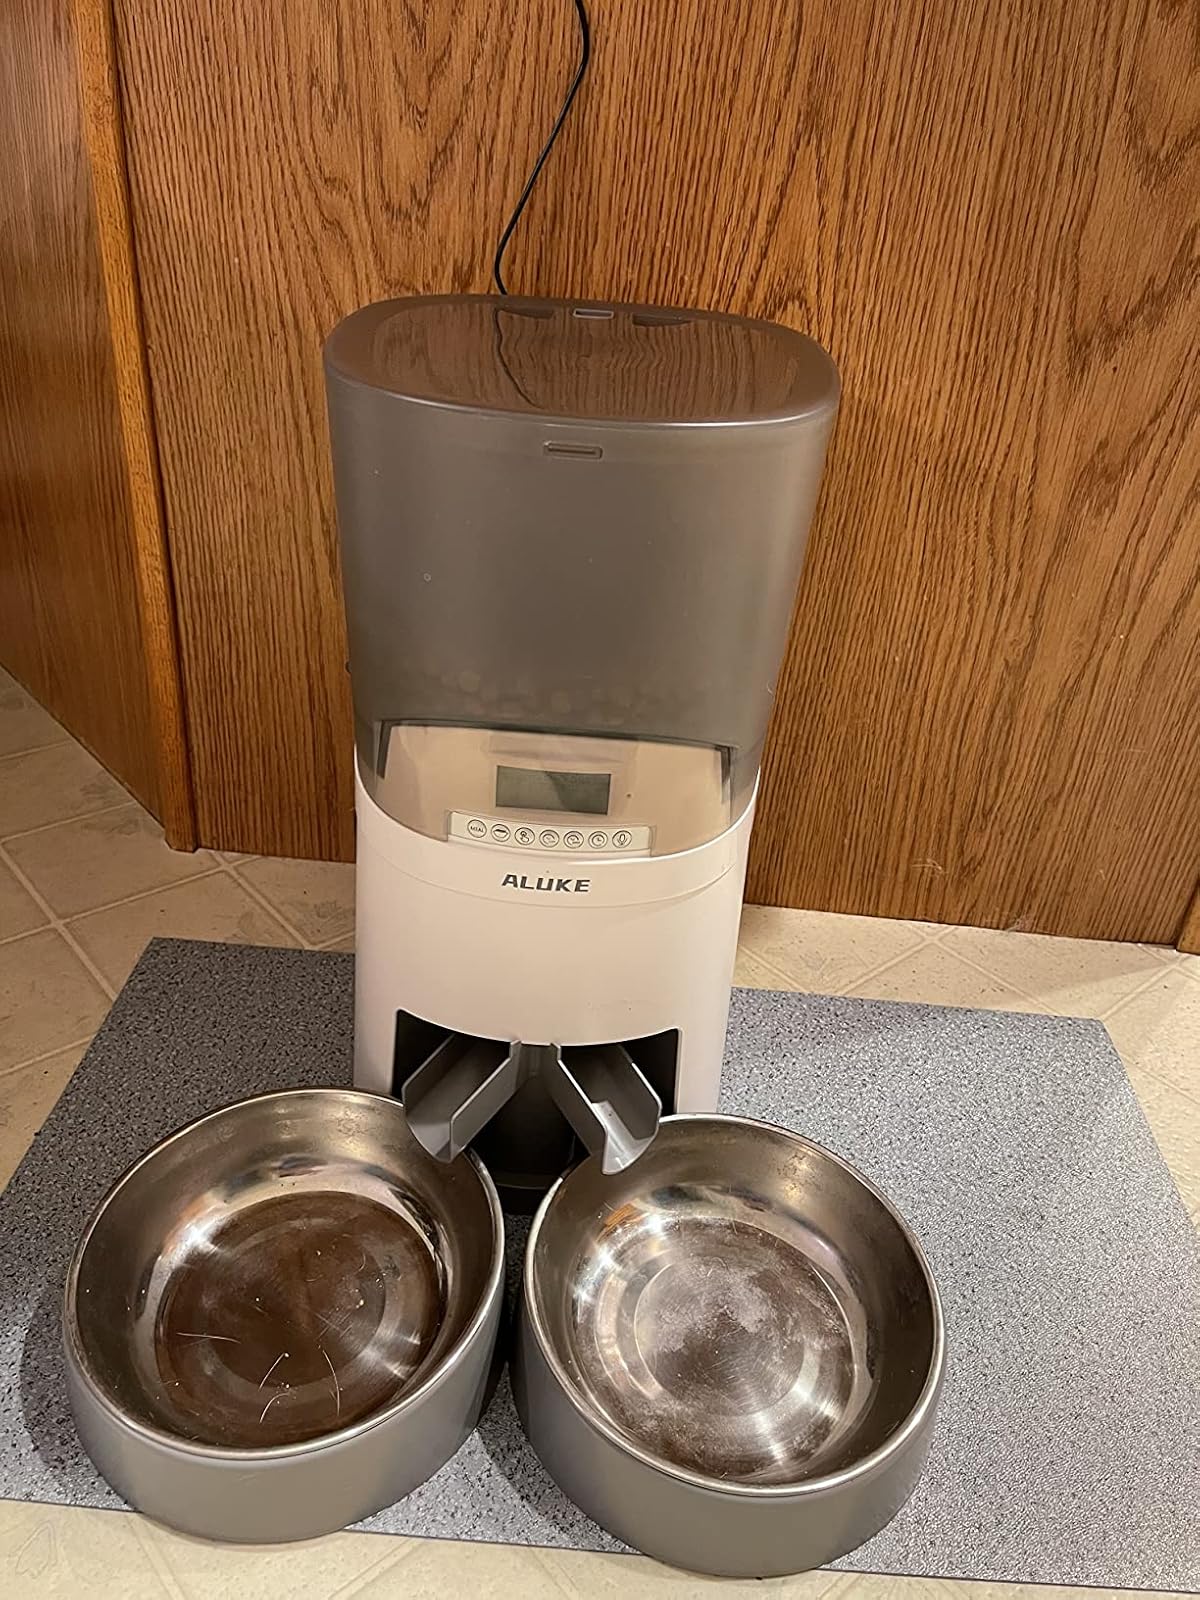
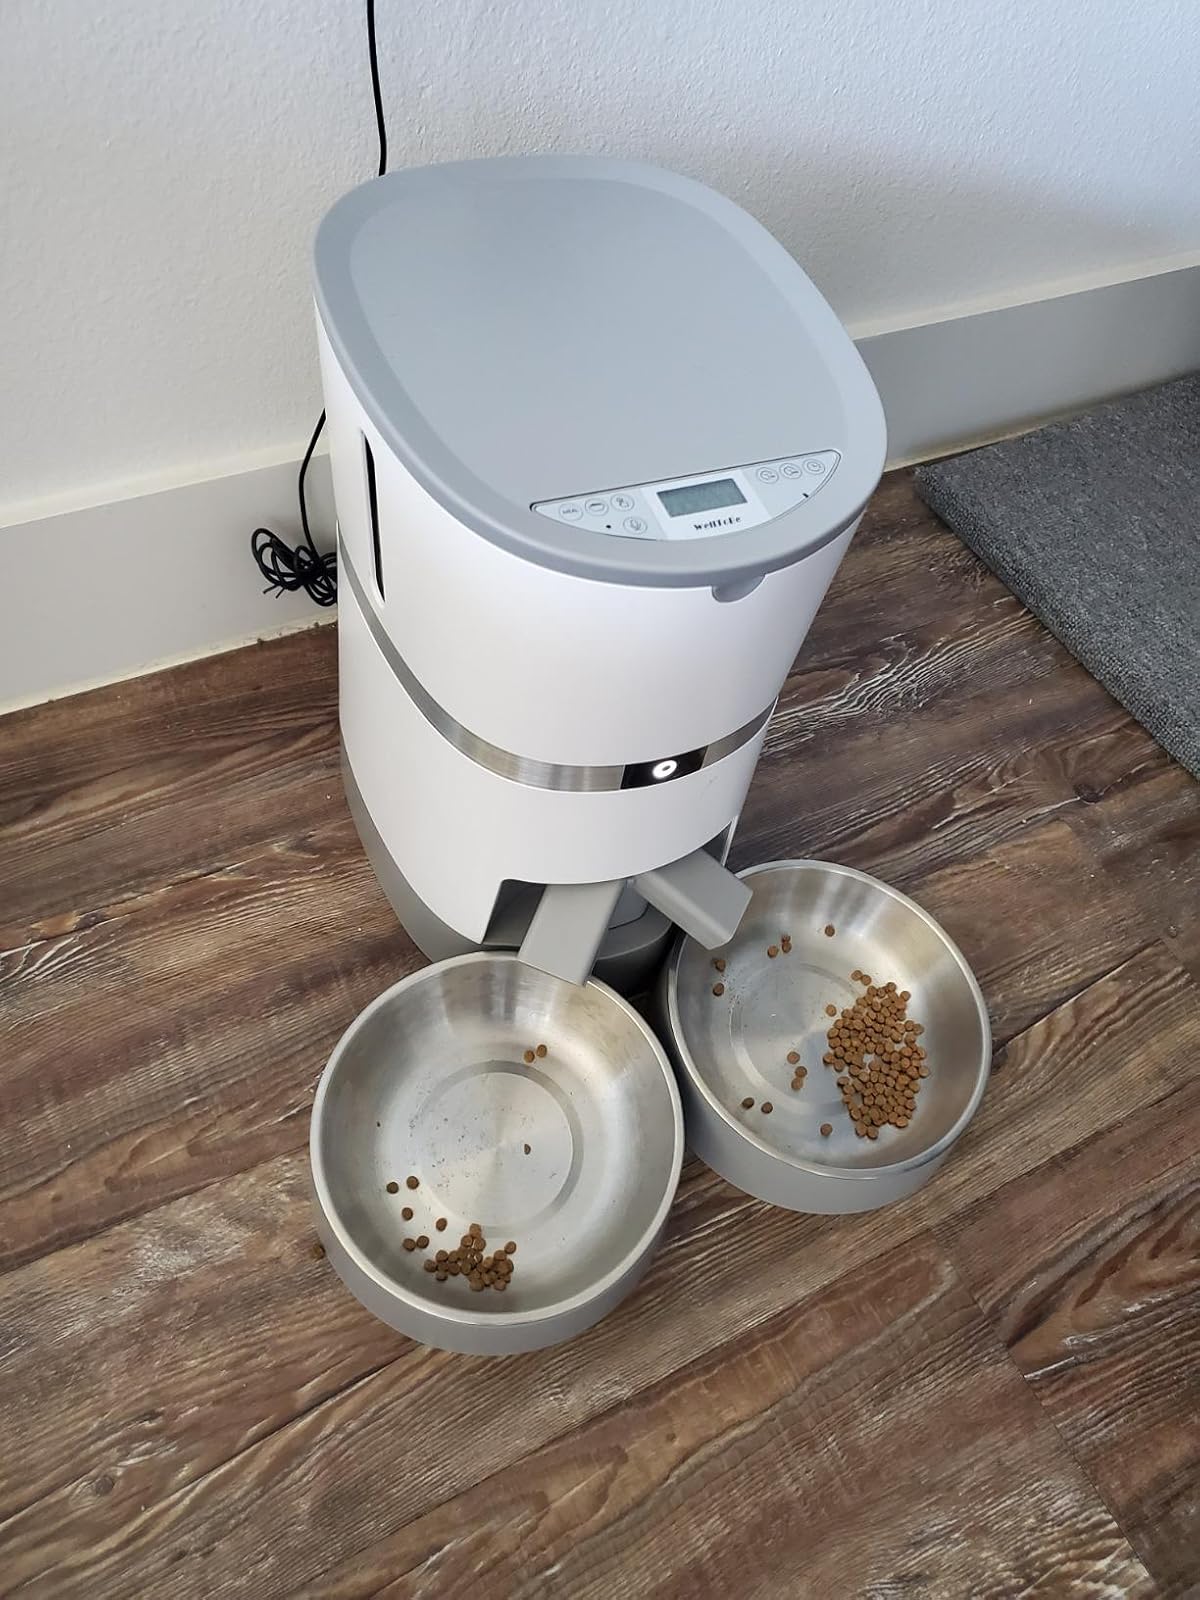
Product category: items_feeder
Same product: no